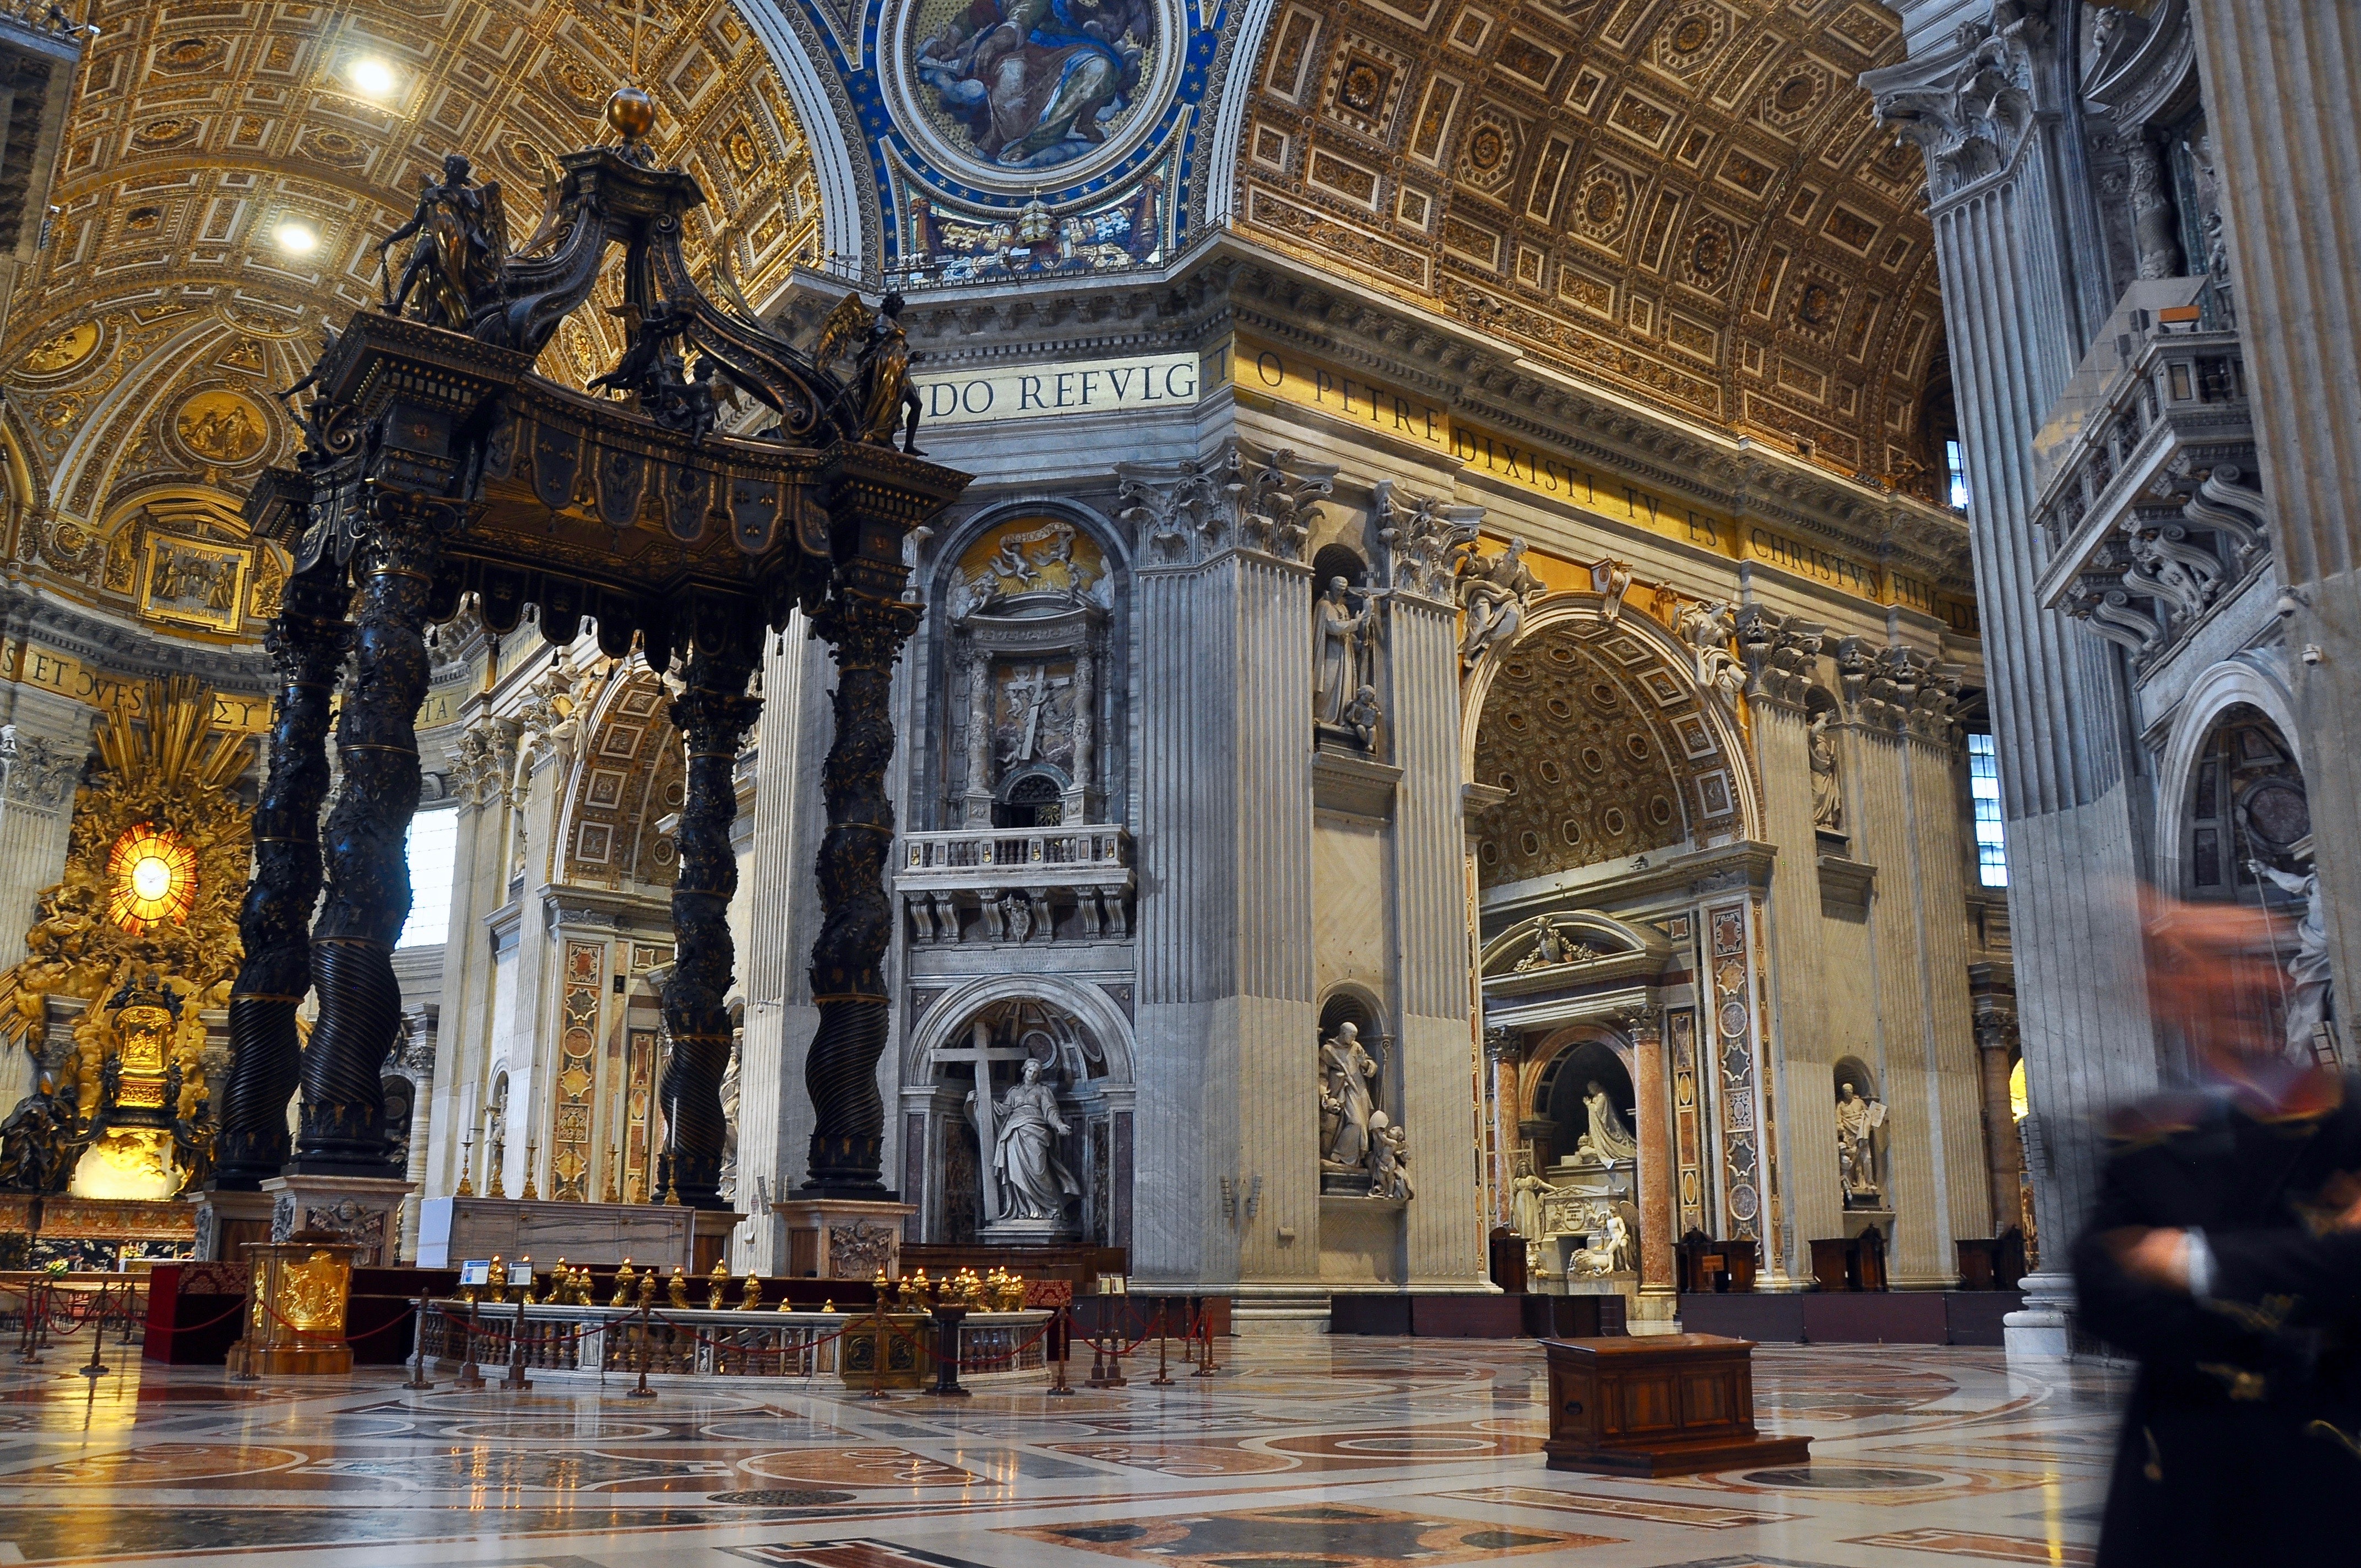
holy places, architecture, basilica, building, byzantine architecture, church, place of worship, religious institute, arch, classical architecture, chapel, cathedral, medieval architecture, altar, column, city, stock photography, art, convent, ancient history, history, synagogue, tourism